2nd Battalion, 24th Marines

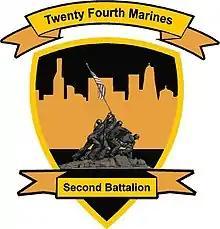
2nd Battalion, 24th Marines insignia

2nd Battalion, 24th Marines (2/24) is a reserve infantry battalion in the United States Marine Corps based out of Chicago, Illinois, consisting of approximately 1000 Marines and Sailors. The battalion falls under the 23rd Marine Regiment and the 4th Marine Division.